Roasting

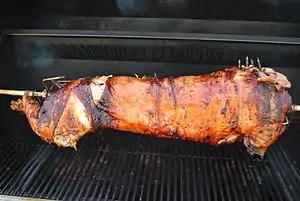
Slow-roasting pig on a rotisserie

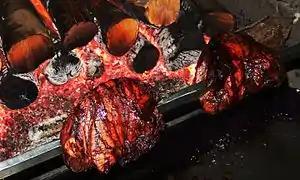
Tudor style roasting meat on a spit

Roasting is a cooking method that uses dry heat where hot air covers the food, cooking it evenly on all sides with temperatures of at least from an open flame, oven, or other heat source. Roasting can enhance the flavor through caramelization and Maillard browning on the surface of the food. Roasting uses indirect, diffused heat (as in an oven), and is suitable for slower cooking of meat in a larger, whole piece. Meats and most root and bulb vegetables can be roasted. Any piece of meat, especially red meat, that has been cooked in this fashion is called a roast. Meats and vegetables prepared in this way are described as "roasted", e.g., roasted chicken or roasted squash.